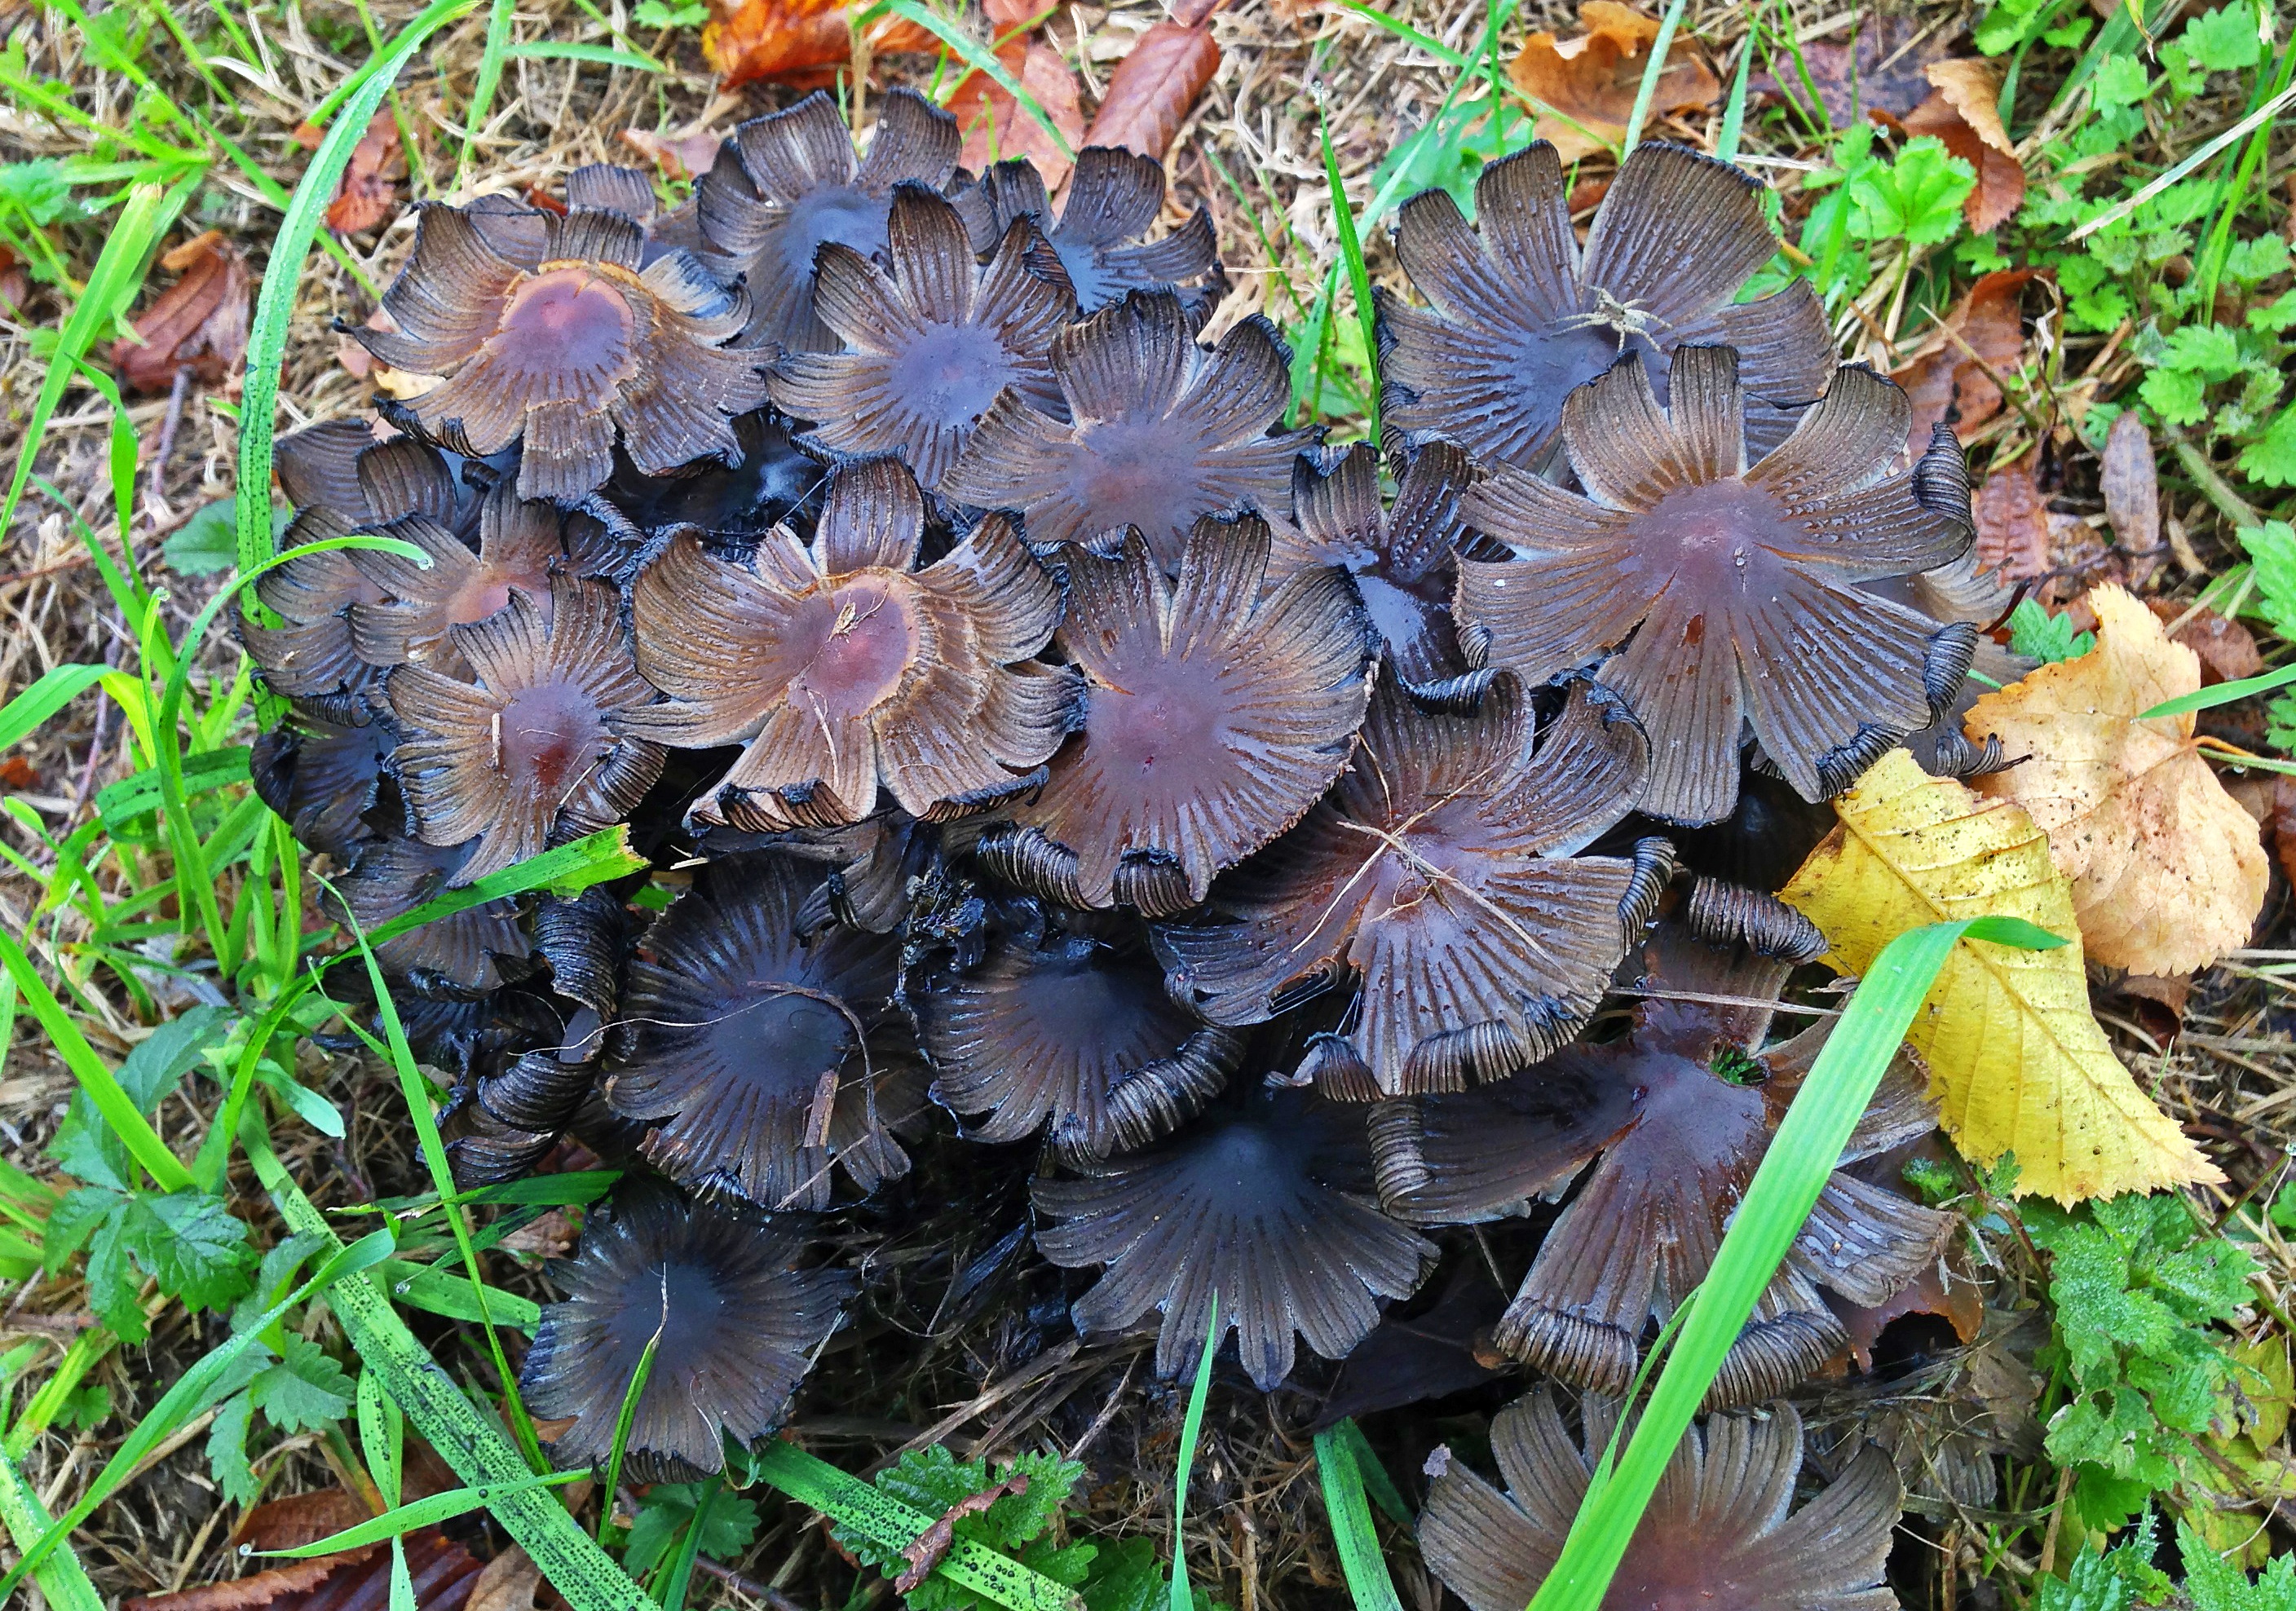
nature, forest, leaf, flower, autumn, brown, botany, mushroom, close, flora, fungus, woodland, brown leaves, oyster mushroom, edible mushroom, medicinal mushroom